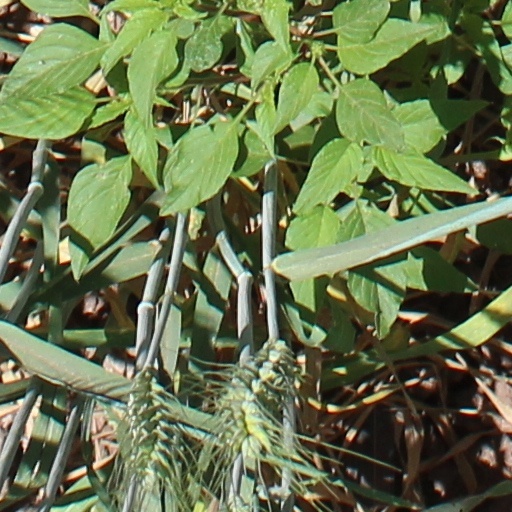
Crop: wheat